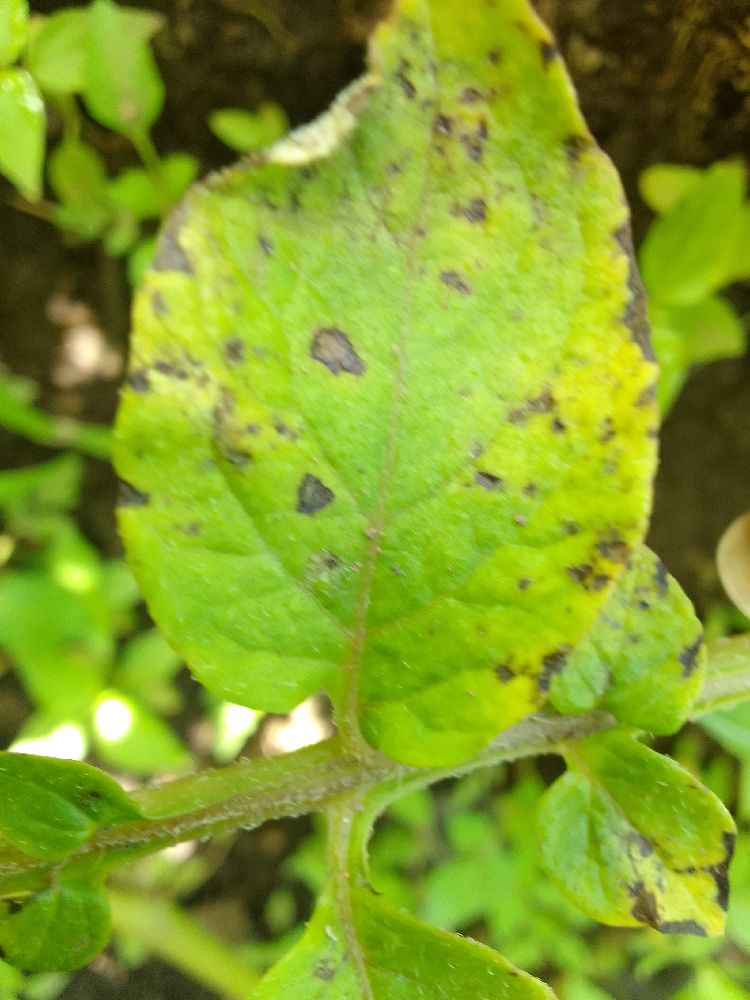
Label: Early blight